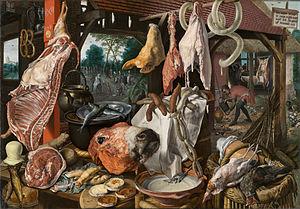
Une nature morte est un genre artistique, principalement pictural qui représente des éléments inanimés organisés d'une certaine manière dans le cadre défini par l'artiste, souvent dans une intention symbolique.
Pieter Aertsen dit Lange Pier, à cause de sa grande taille, est un peintre hollandais, né en 1508 à Amsterdam et mort le 3 juin 1575 dans cette même ville.